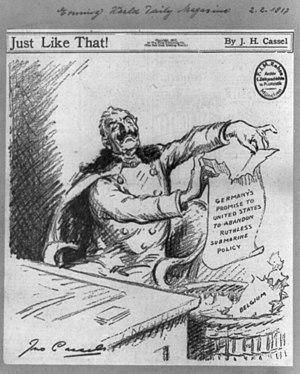
La campagne des U-boote de 1914 à 1918 est la campagne navale de la Première Guerre mondiale menée par les U-boote allemands contre les routes commerciales des Alliés. Elle s'est déroulée en grande partie dans les mers autour des îles britanniques et en Méditerranée. L'Empire allemand dépendait des importations pour l'alimentation et la production alimentaire nationale et le Royaume-Uni dépendait fortement des importations pour nourrir sa population, et tous deux avaient besoin de matières premières pour alimenter leur industrie de guerre; les puissances visaient donc à se bloquer mutuellement. Les Britanniques disposaient de la Royal Navy, qui était supérieure en nombre et pouvait opérer sur la plupart des océans du monde grâce à l'Empire britannique, tandis que la flotte de surface de la marine impériale allemande était principalement limitée à la baie allemande, et utilisait des raids commerciaux et une guerre sous-marine sans restriction pour opérer ailleurs.